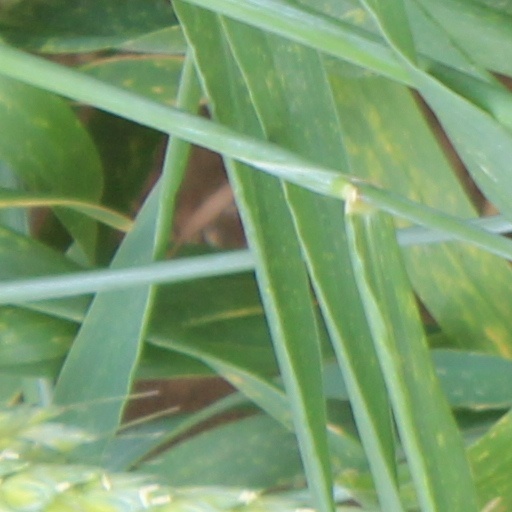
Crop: wheat